Whispering Footsteps

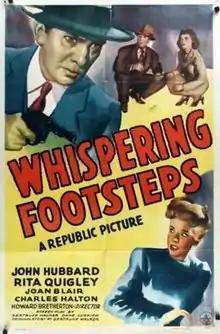
Theatrical release poster

Whispering Footsteps is a 1943 American film noir crime film directed by Howard Bretherton and starring John Hubbard, Rita Quigley, and Joan Blair.